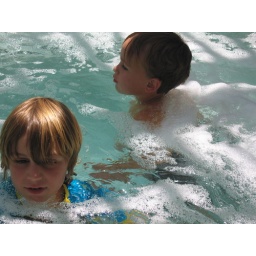
boys swimming in hot water